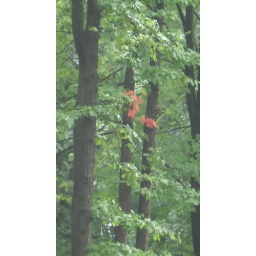
A splash of red among an otherwise green forest caught our eye at a roadstop in Ohio